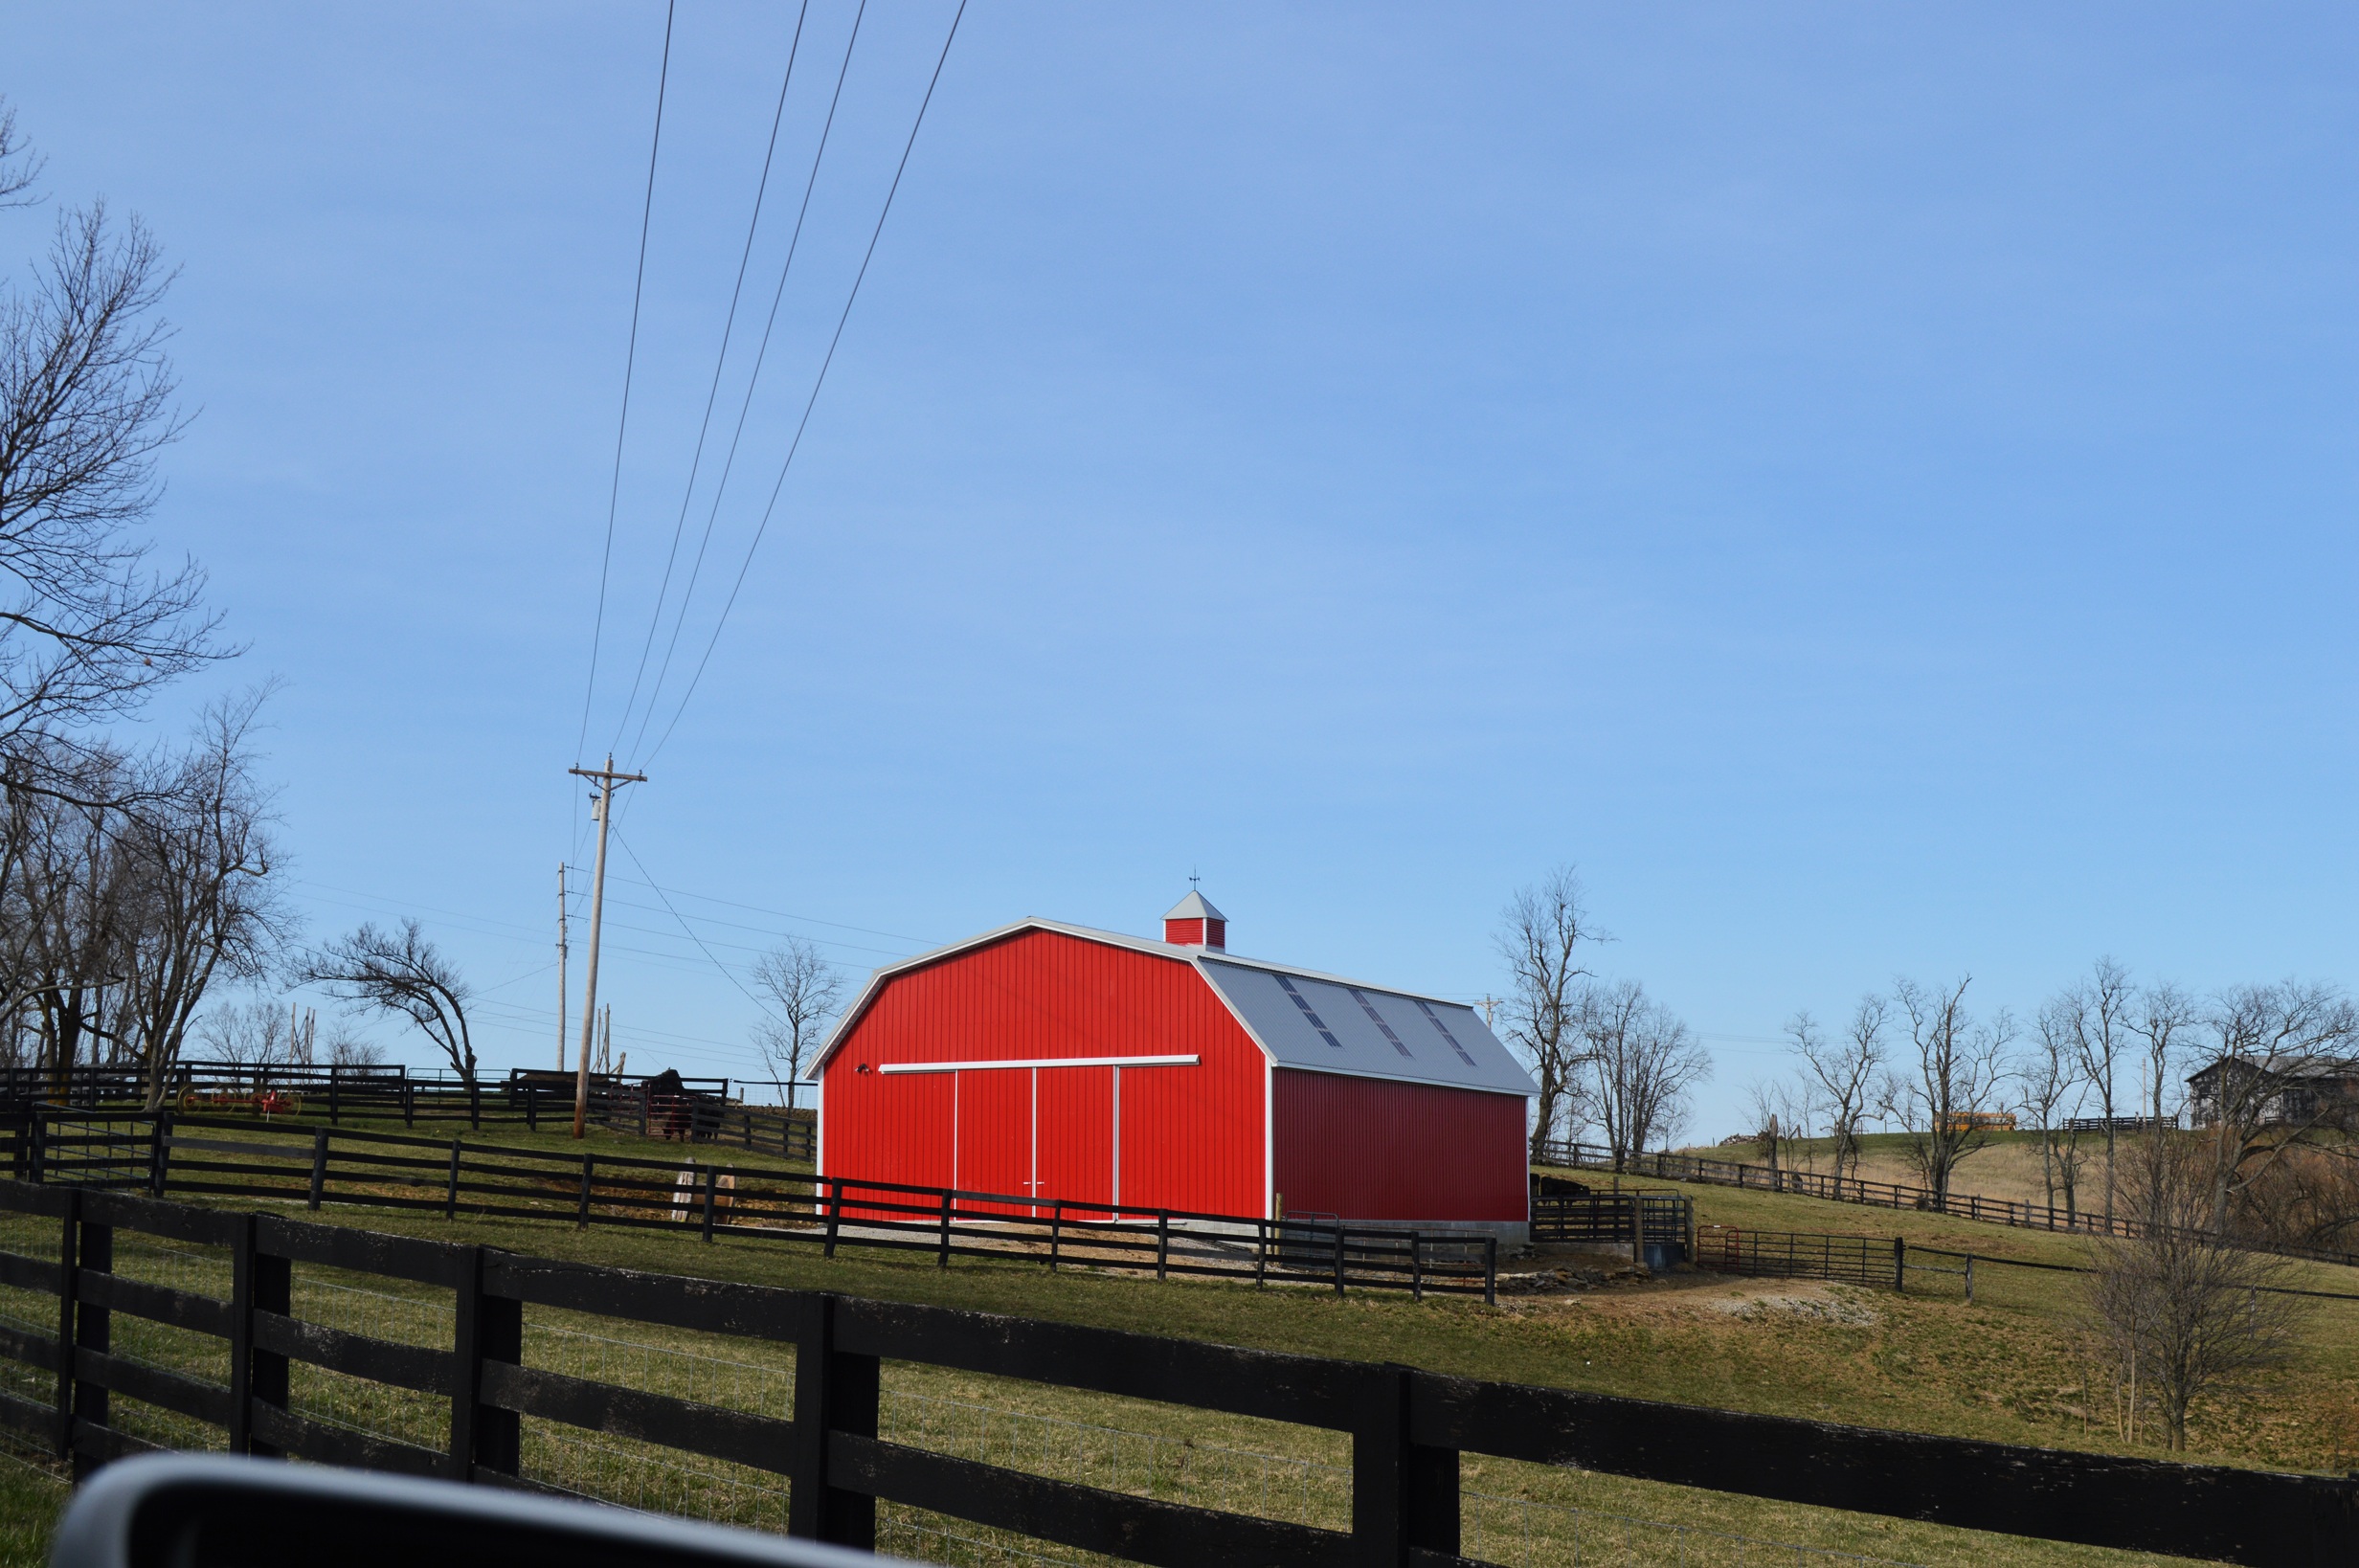
nature, farm, barn, transport, tranquility, rural, green, stadium, rural area, redneck, atmosphere of earth, outdoor structure, vidasimples